Río Inabón

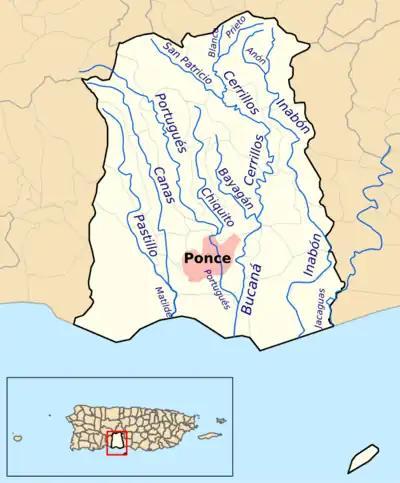
Map showing the location of Río Inabón among the other rivers in the municipality. The area in pink represents the urban zone of the city.

Río Inabón is one of the 14 rivers in the municipality of Ponce, Puerto Rico. With a length of some , it is Ponce's second longest river after Río Jacaguas. It is fed by the Río Anón, Río Guayo (which itself is fed by the Chiquita Brook and the Indalecia Brook) and the Emajagua Brook. It is also fed by Río Bacas and Río de las Raices. Originating at an altitude of approximately , it forms at a higher altitude than any of the other 13 rivers in the municipality, and at one of the highest points of any river in Puerto Rico. With a watershed area covering 38.18 square miles, Río Inabón also has the second largest basin area of any of the municipality's 14 rivers after Río Jacaguas.